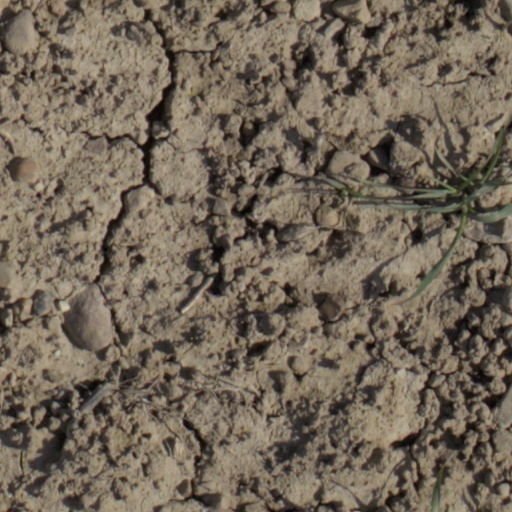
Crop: wheat